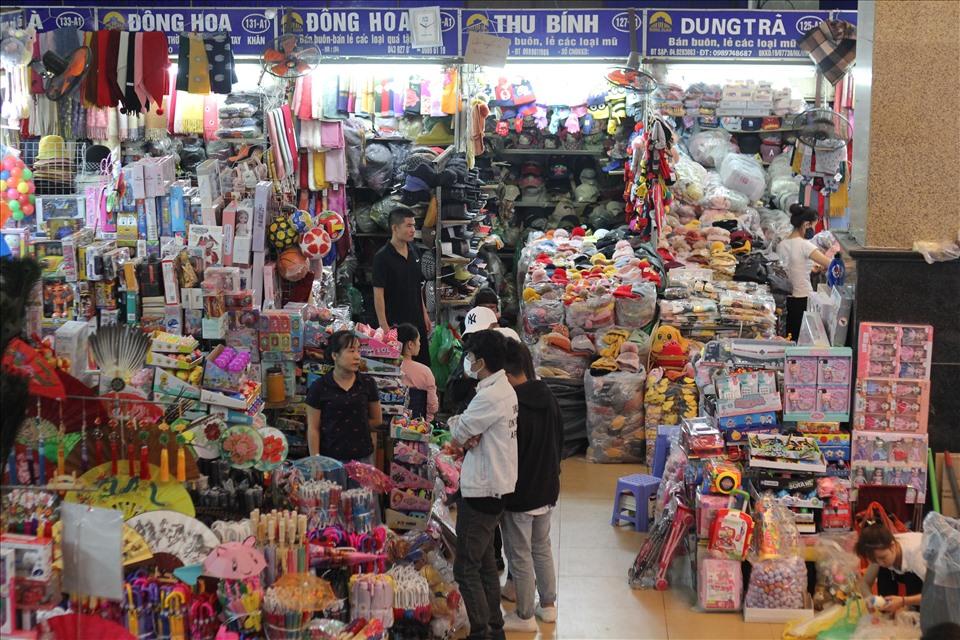
có một số người đang di chuyển bên trong cửa hàng